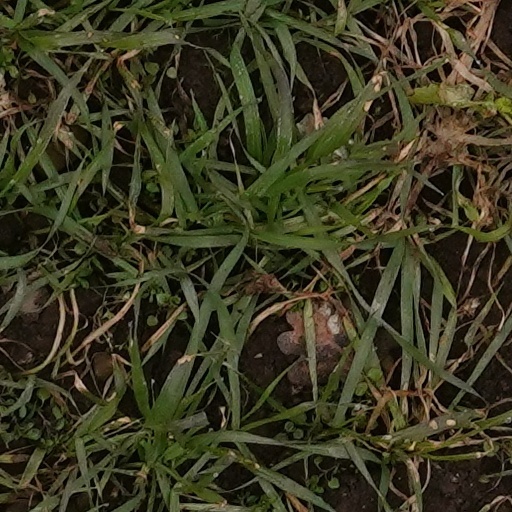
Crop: wheat